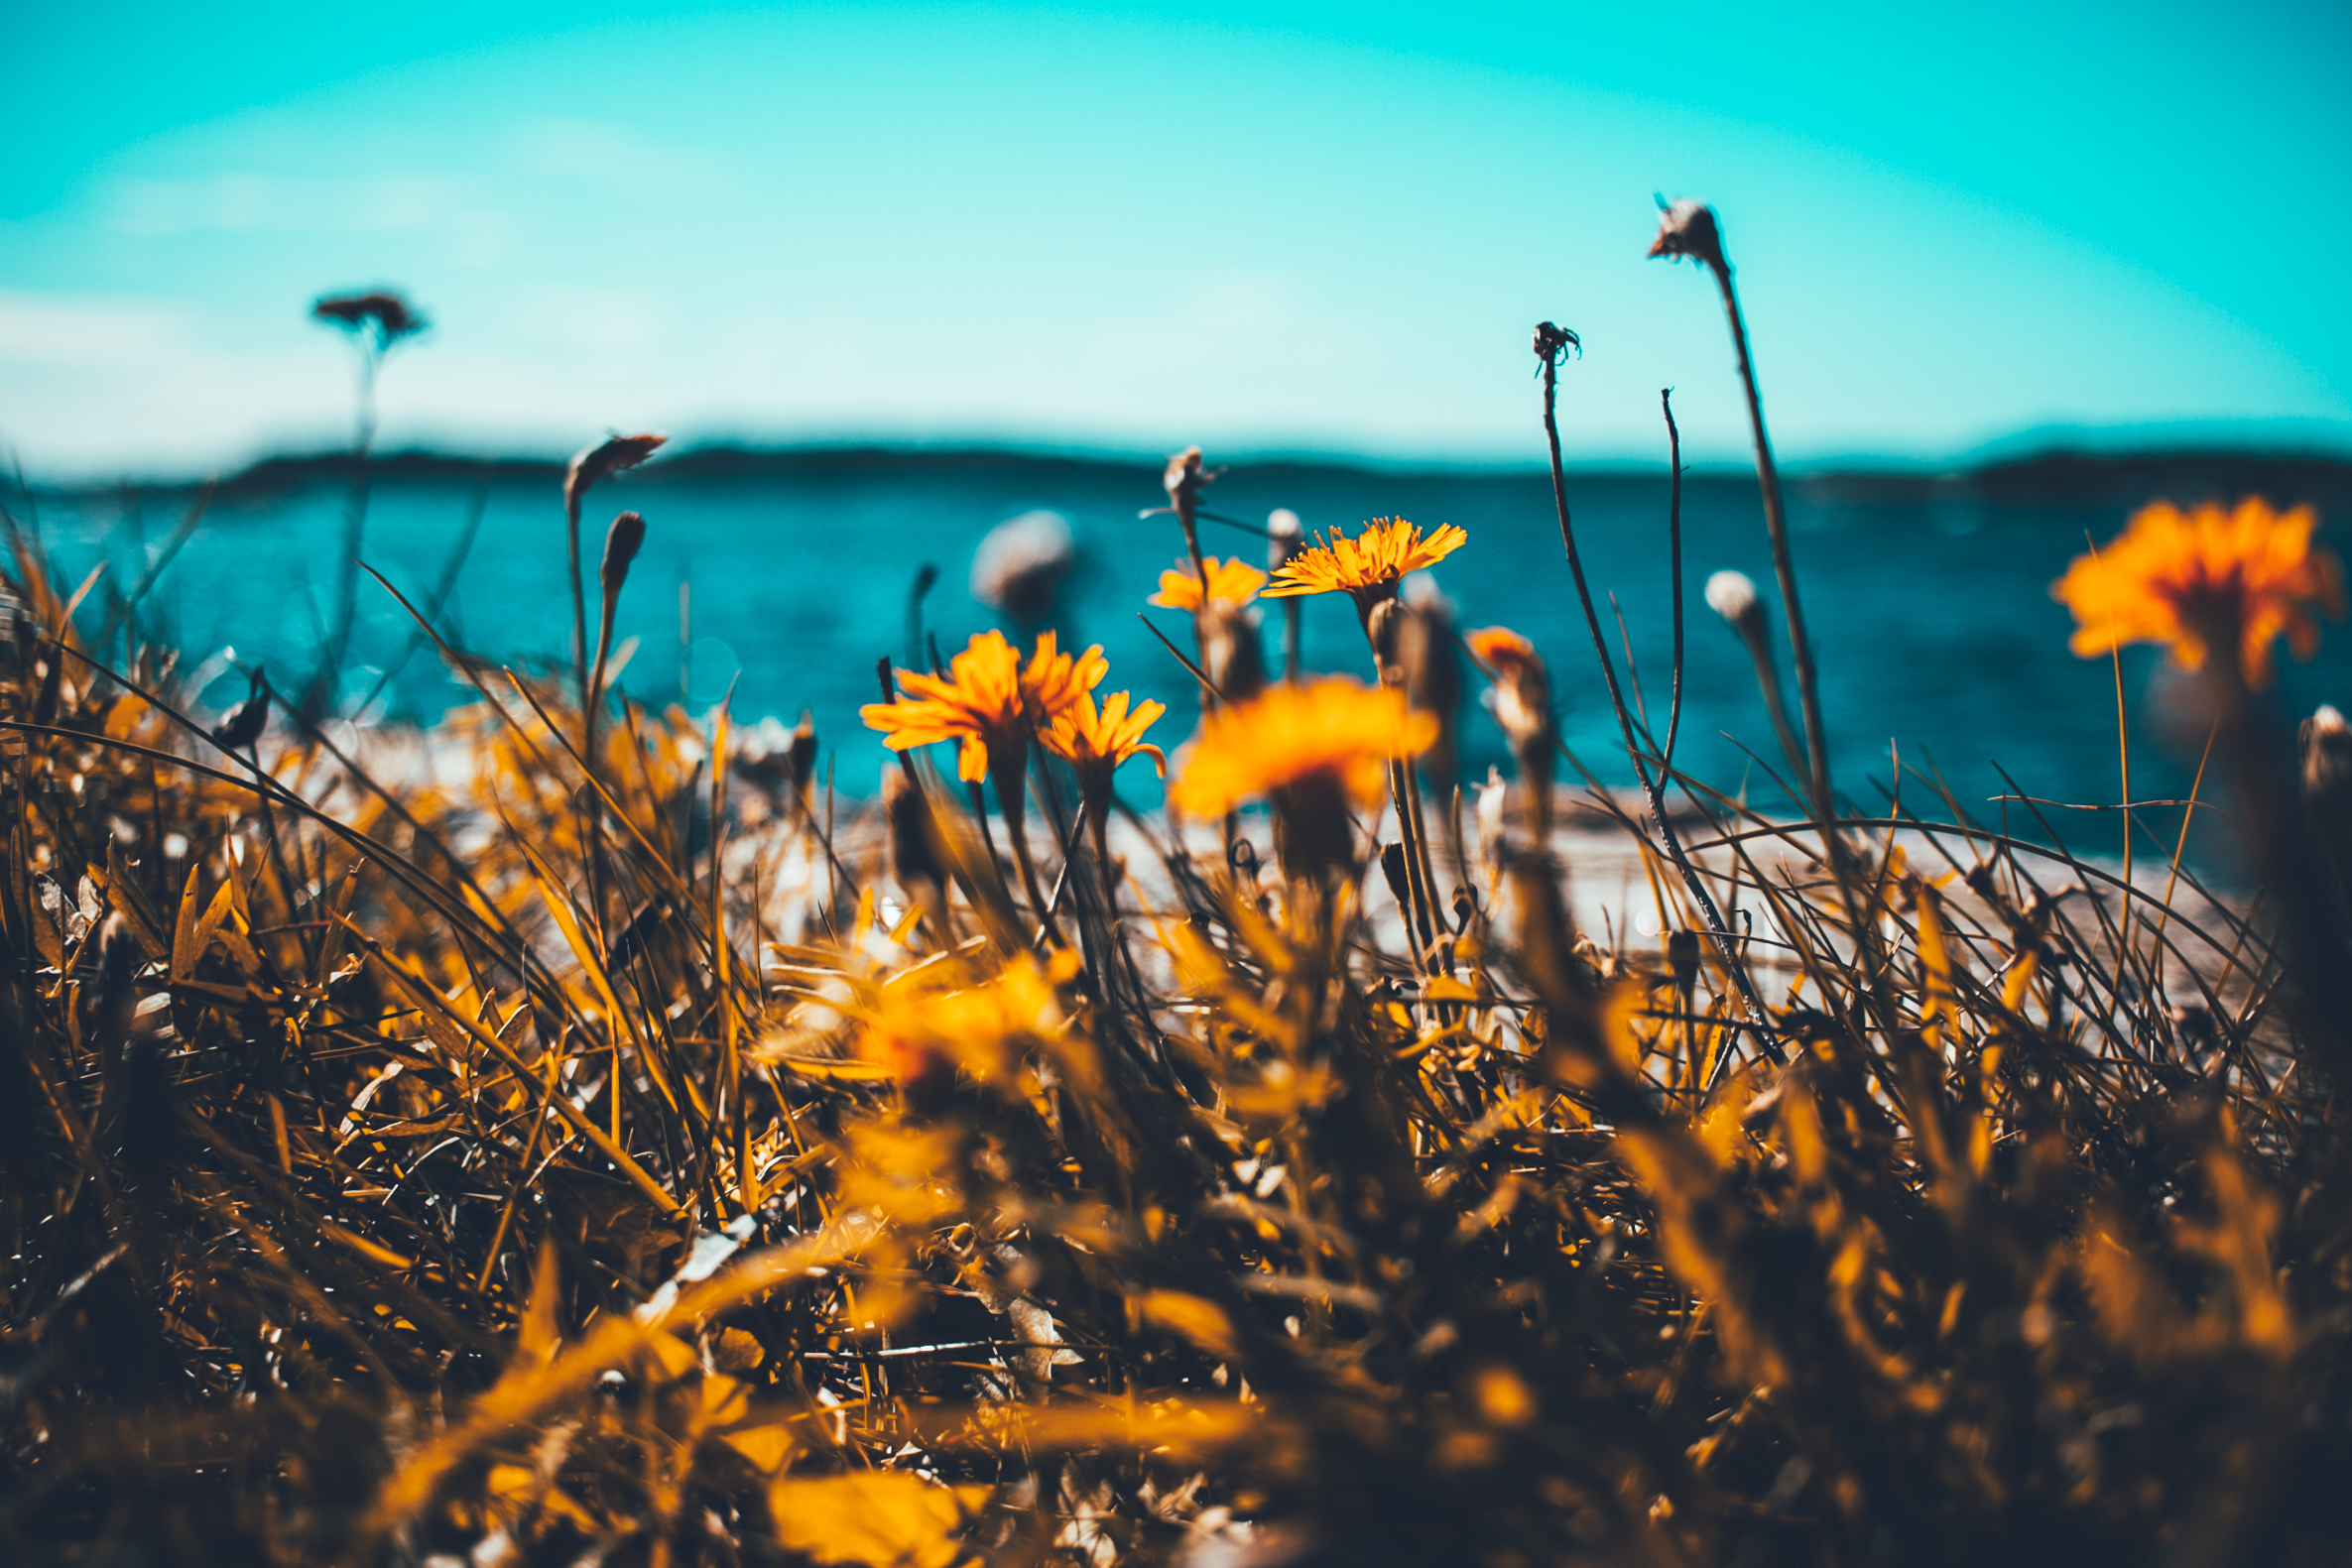
beach, sea, water, nature, grass, ocean, light, plant, sunset, photography, sunlight, morning, leaf, flower, evening, reflection, autumn, flora, season, plants, flowers, macro photography, grass family, computer wallpaper